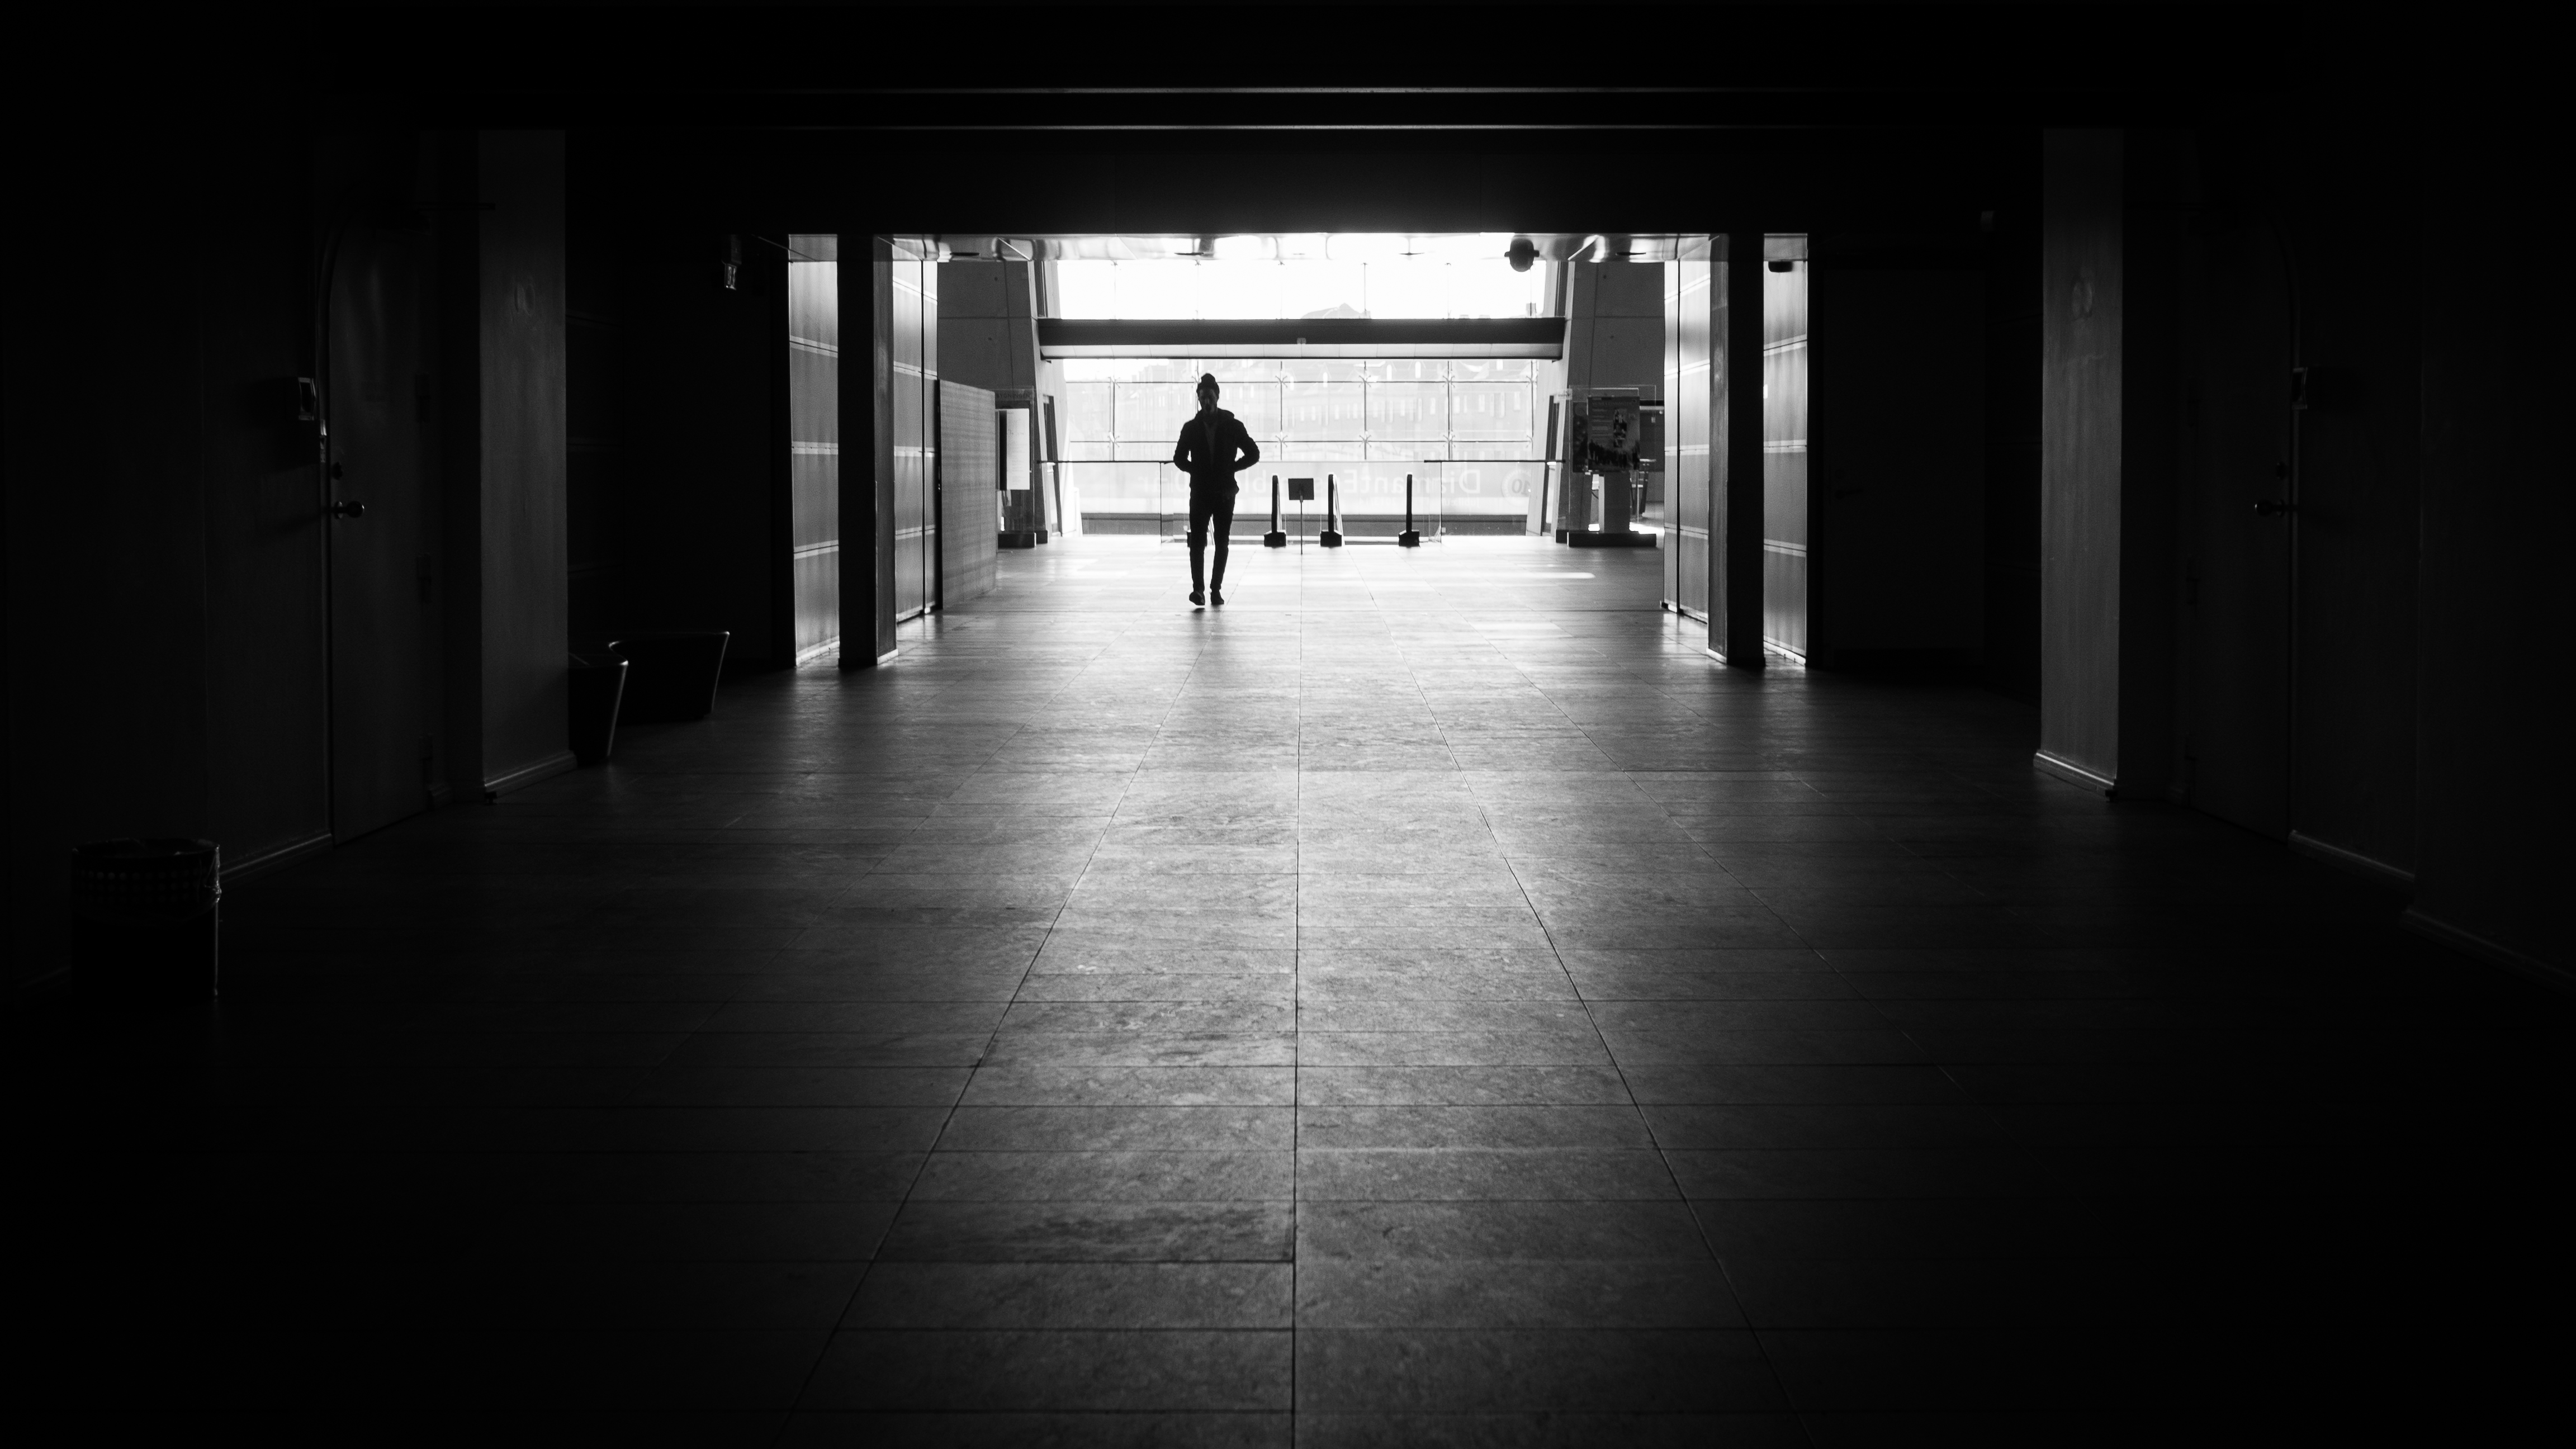
light, black and white, white, street, photography, shadow, darkness, black, monochrome, streetphotography, flickr, thomas, symmetry, olympus, photograph, omd, image, fuji, shape, leica, monochrom, leuthard, hcb, thomasleuthard, monochrome photography, film noir